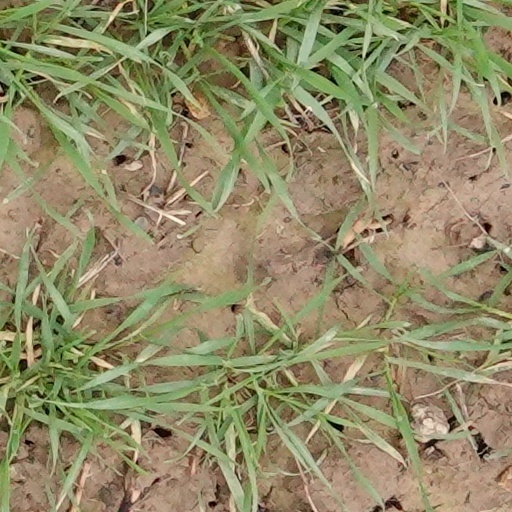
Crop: wheat